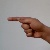
The image shows a hand gesture representing the letter 'G' in Indian Sign Language.